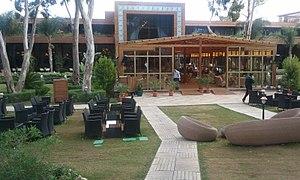
Rixos Hôtels est une chaîne d'hôtel de luxe turque fondée par Fettah Tamince en 2000 en Turquie. En 2017, la société exploite 27 hôtels et resorts à travers l'Europe et le Moyen-Orient, y compris les propriétés de l'Azerbaïdjan, l'Égypte, le Kazakhstan, la Russie, la Suisse, la Turquie et les Émirats arabes unis. L'entreprise, qui emploie environ 10 000 personnes.
La seconde bataille de Tripoli ou opération aube de la sirène est une confrontation pour la prise de la capitale libyenne par les troupes insurgées dans le cadre de la guerre civile libyenne, celles-ci s'opposant aux forces kadhafistes. Cette bataille a commencé au soir du 20 août 2011 avec un soulèvement des citadins, après l'assaut des forces rebelles dans la nuit qui suit elles progressent rapidement du 21 au 24 août, la bataille se concentrant ensuite autour des poches de résistance kadhafistes jusqu'au 27 août, date à laquelle Tripoli semblait entièrement contrôlée par les rebelles.